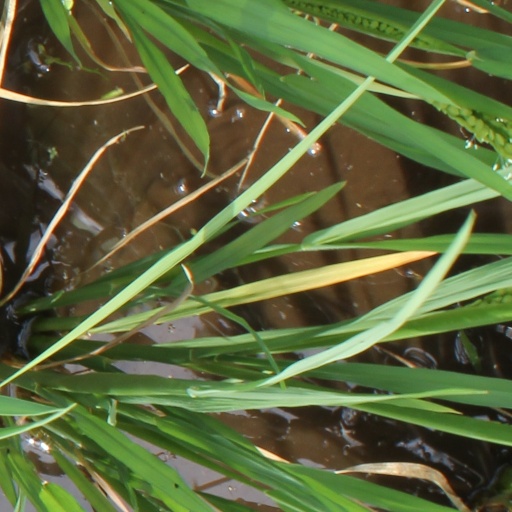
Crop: rice